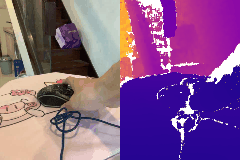
Label: mouse